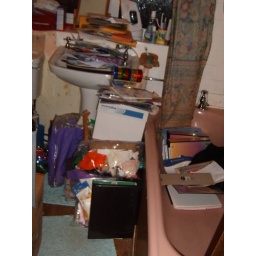
the stuff in the bath is probably rubbish and most neest to go in to paper bin